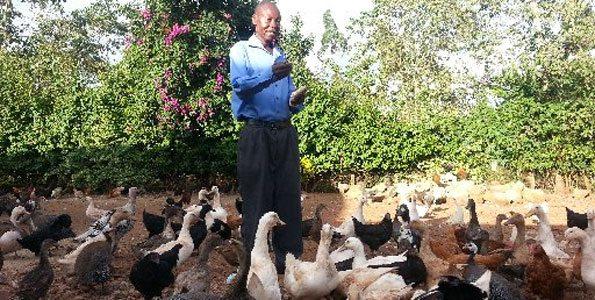
Mwanaume anayefuga kuku na bata amewafungulia toka kwenye banda lao ili waweze kupata hewa ya nje na kuendelea kula majani yanayowasaidia kupata virutubisho tofautitofauti.